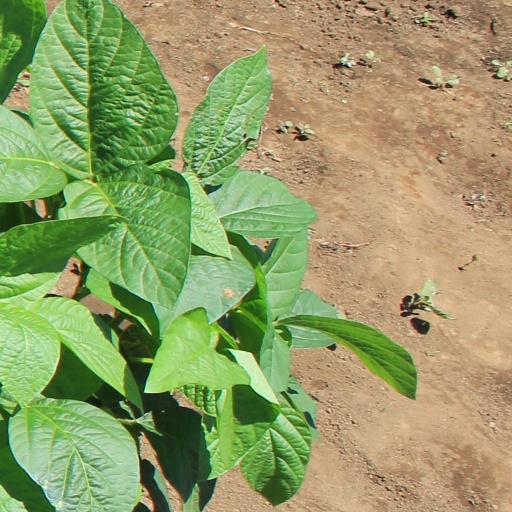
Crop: soybean